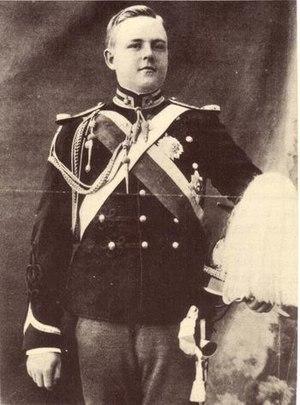
Louis-Philippe de Bragance, prince royal de Portugal et régent de Portugal, est né à Santa Maria de Belém, Lisbonne le 21 mars 1887 et mort Praça do Comércio, Lisbonne le 1ᵉʳ février 1908.